Raymond Hitchcock (actor)

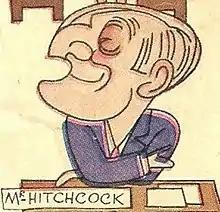
Caricature by Ralph Barton, 1925

In 1925, Hitchcock appeared in a test film made by Lee DeForest in DeForest's Phonofilm sound-on-film process, in which Hitchcock performed a sketch from his "Hitchy-Koo" revues, which he produced on Broadway in 1917, 1918, 1919, and 1920. Cole Porter wrote the music for the 1919 version. Hitchcock also figured prominently in John Ford's "Upstream" (1927).